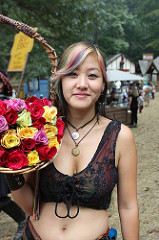
Flower: rose